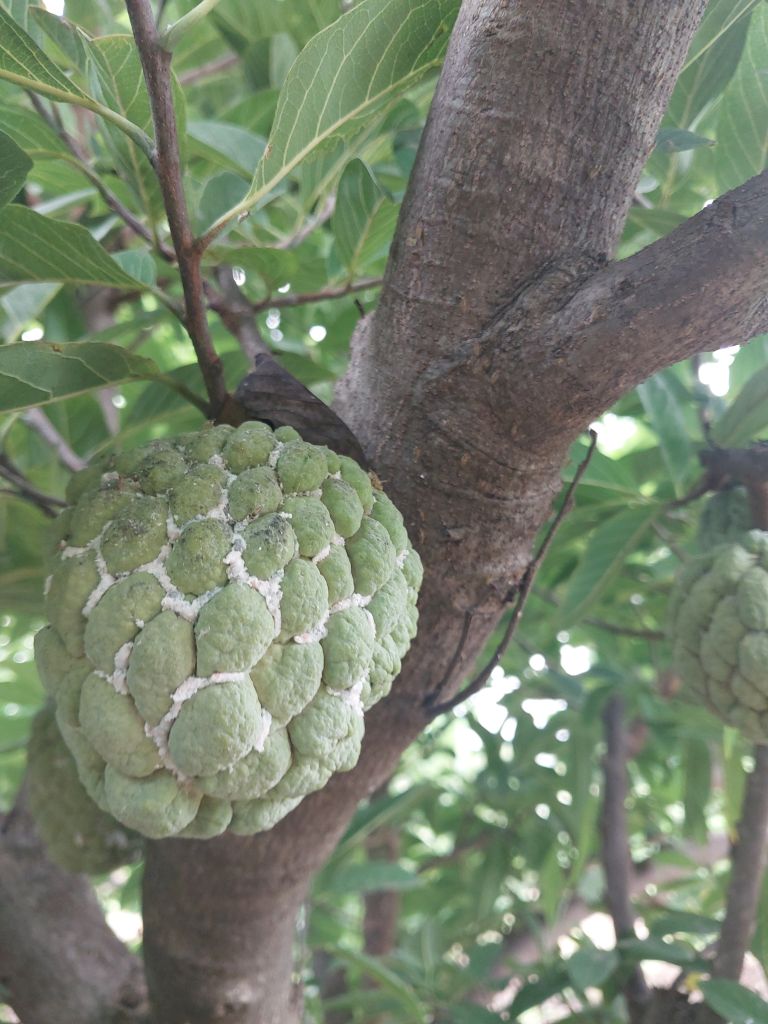
Disease label: Mealy Bug